Question: Please indicate a possible affordance area of the bed that can be used for sleeping
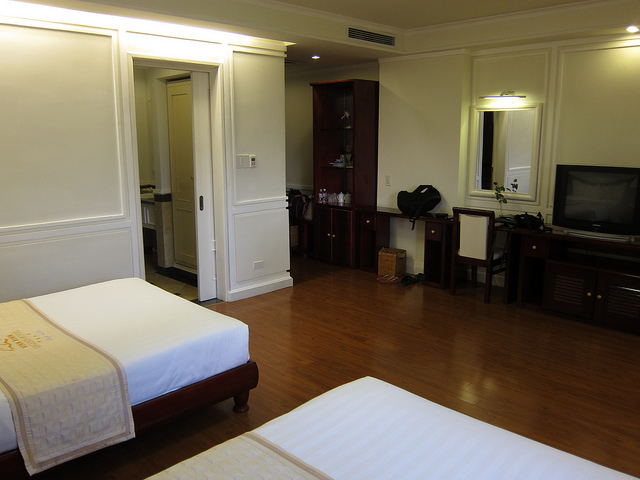
Answer: [166.5, 373.5, 619.5, 474.5]